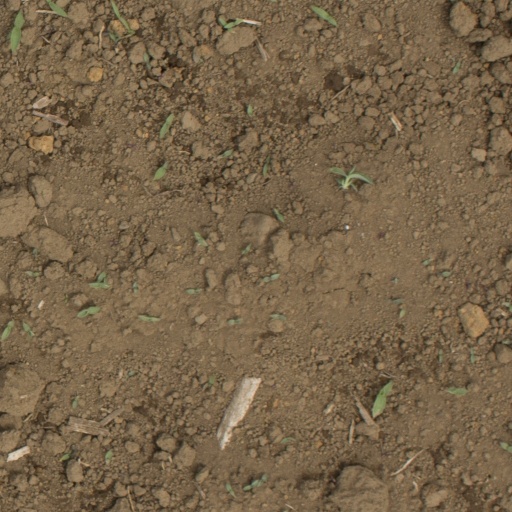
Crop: Jerusalem artichoke